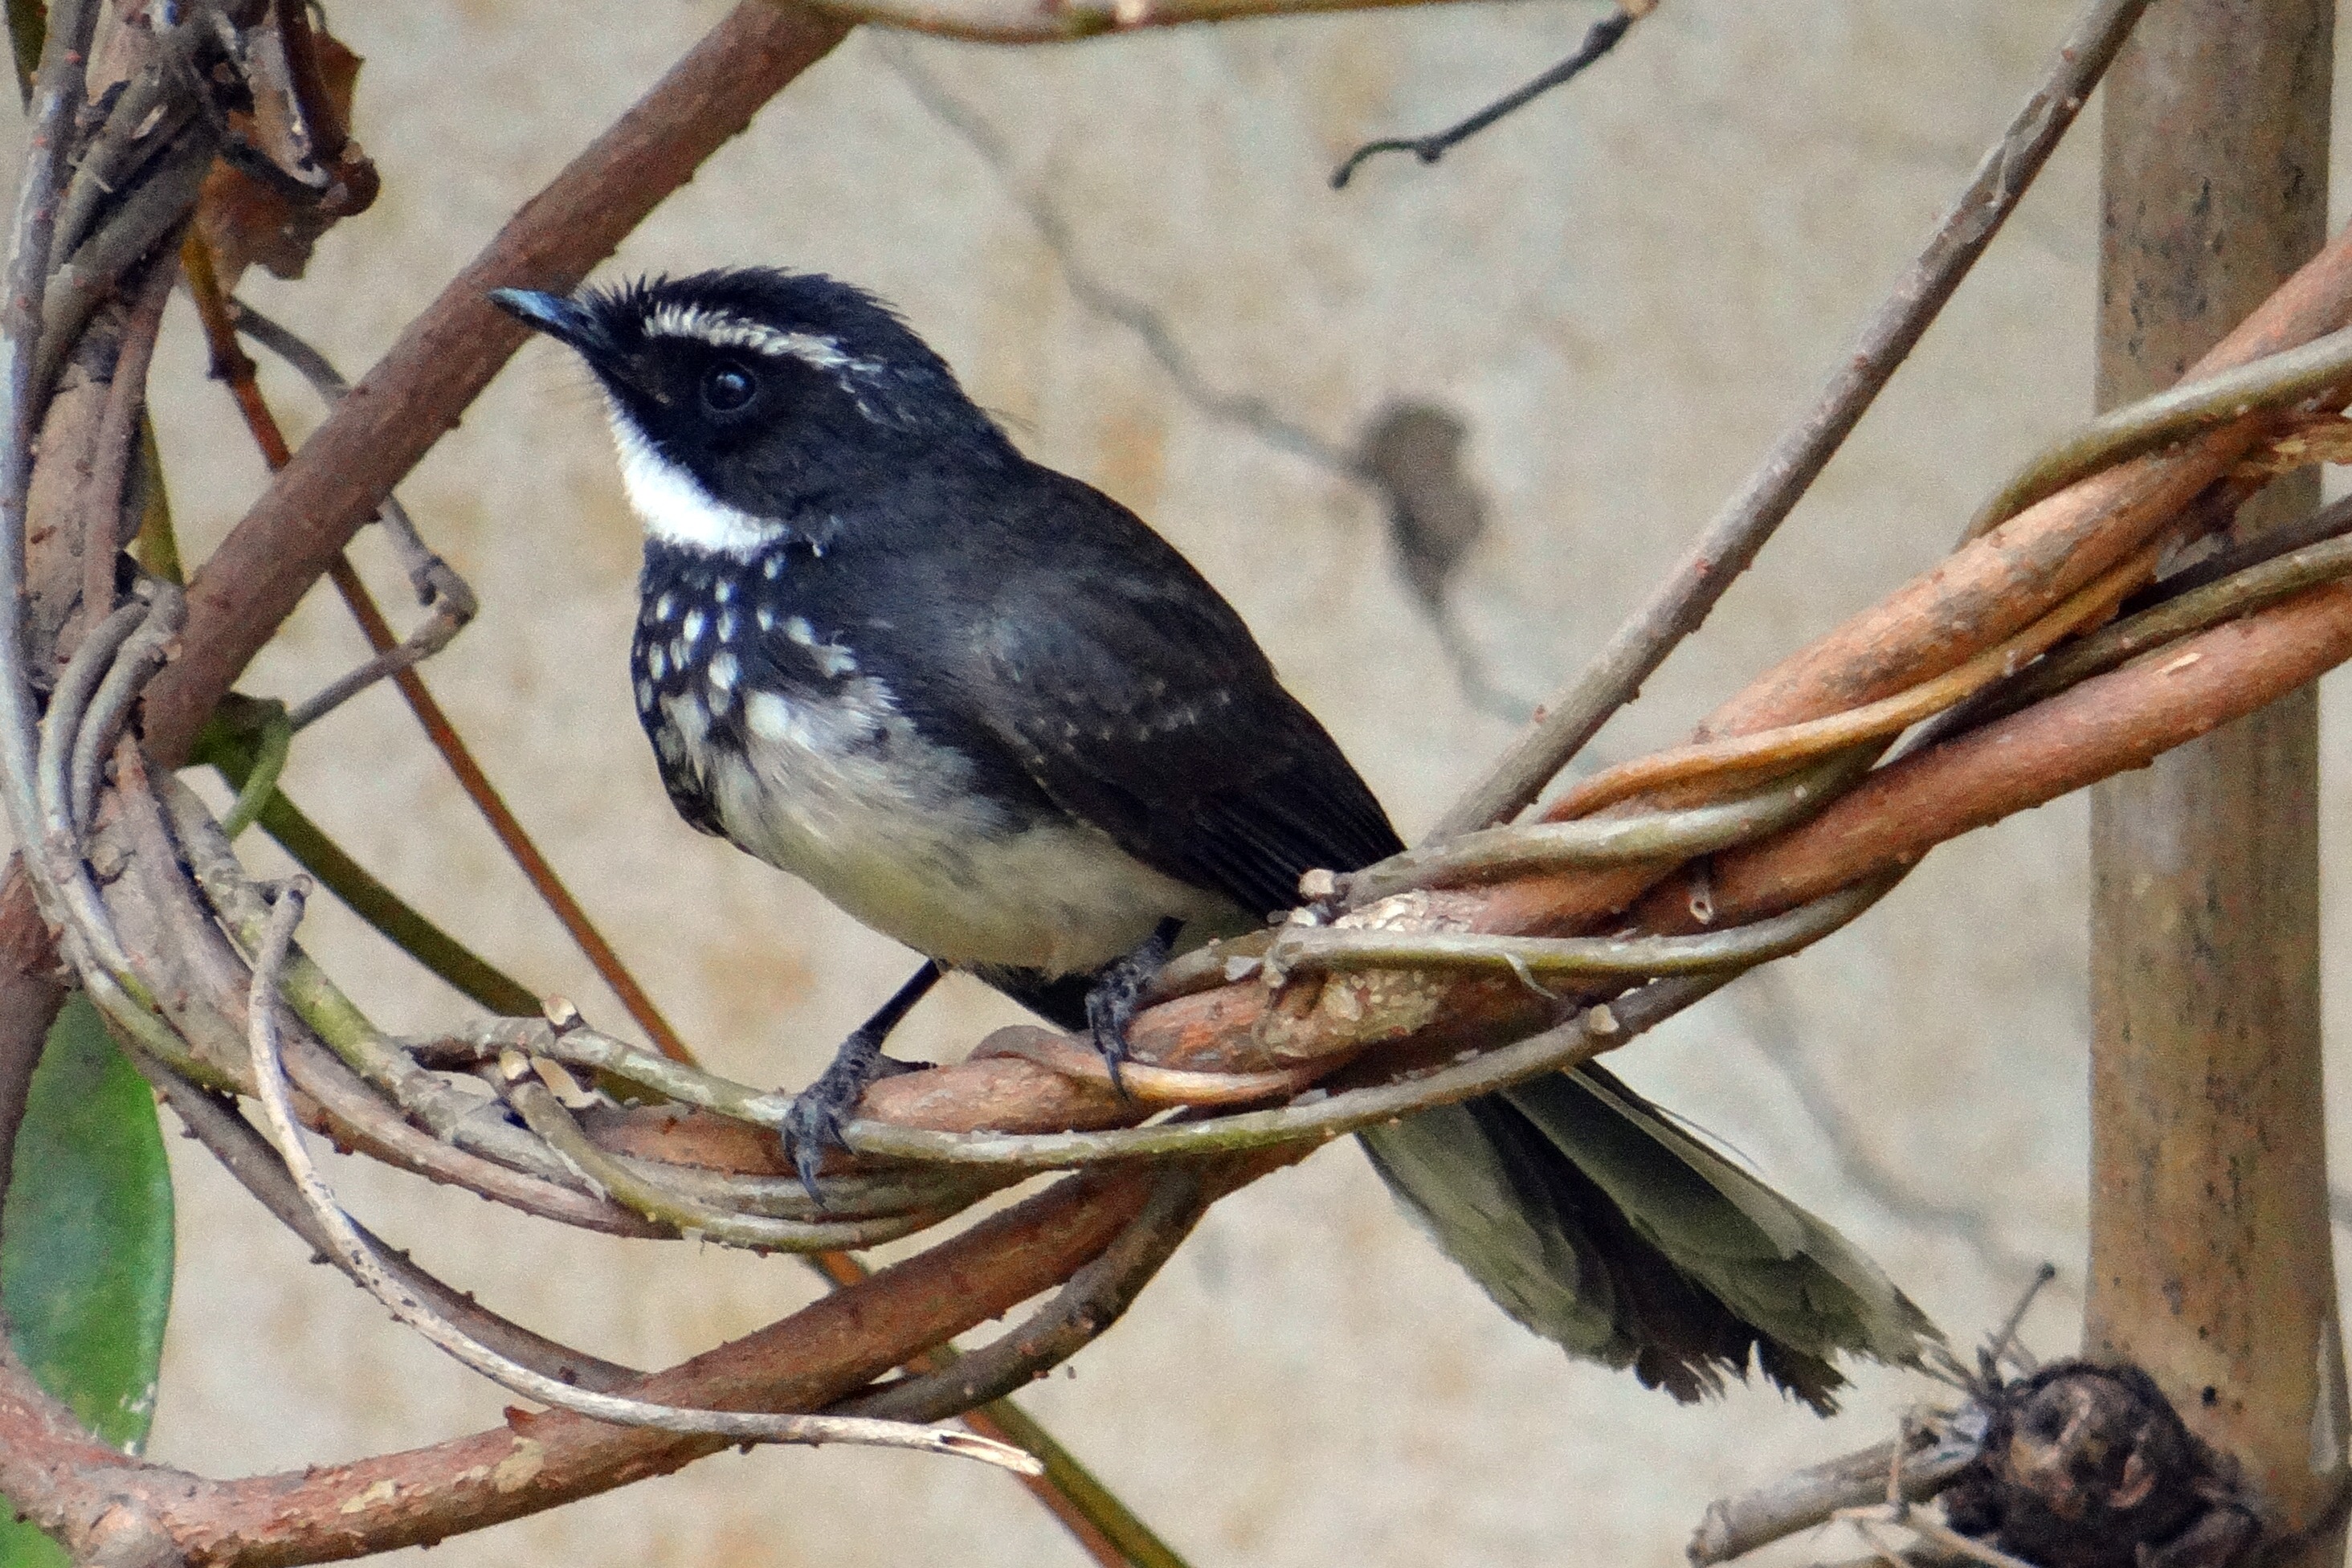
branch, bird, wildlife, beak, dharwad, fauna, passerine, vertebrate, sparrow, india, finch, brambling, wren, insectivorous, house sparrow, perching bird, emberizidae, white throated fantail flycatcher, rhipidura albicollis